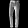
Label: Trouser